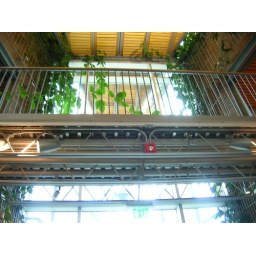
exposed building guts running under a catwalk contrast with the plants and the use of wood and glass throughout the space